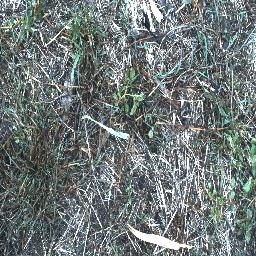
Label: negative